Chrysler Sigma

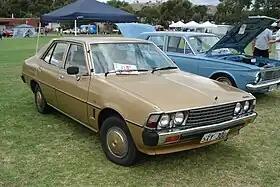
1977–1980 Chrysler Sigma (GE) SE sedan

The Chrysler Sigma is a version of the Mitsubishi Galant automobile that was built by Chrysler Australia in Adelaide, South Australia from 1977. When Mitsubishi Motors Australia (MMAL) took over Chrysler Australia's manufacturing facilities in 1980, they renamed the vehicle the Mitsubishi Sigma. The range was progressively discontinued and replaced by the Mitsubishi Magna, starting with the sedan in 1985 and the wagon in 1987.